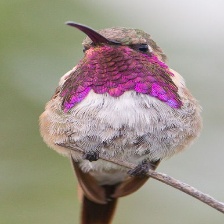
Species: LUCIFER HUMMINGBIRD
Scientific name: CALOTHORAX LUCIFER
ImageNet parent category: hummingbird